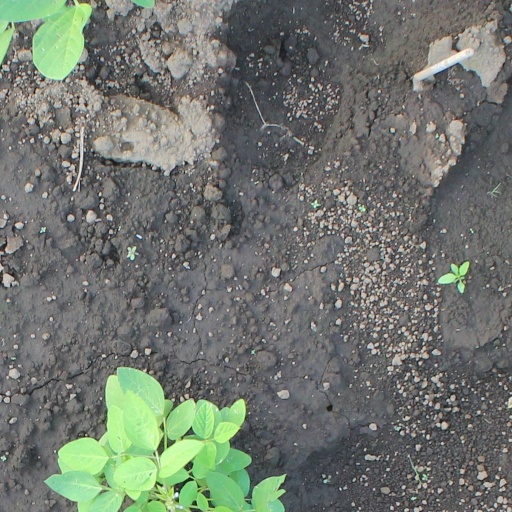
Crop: soybean